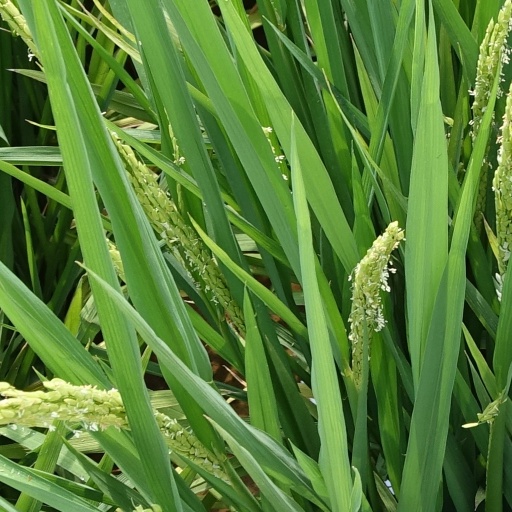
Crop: rice